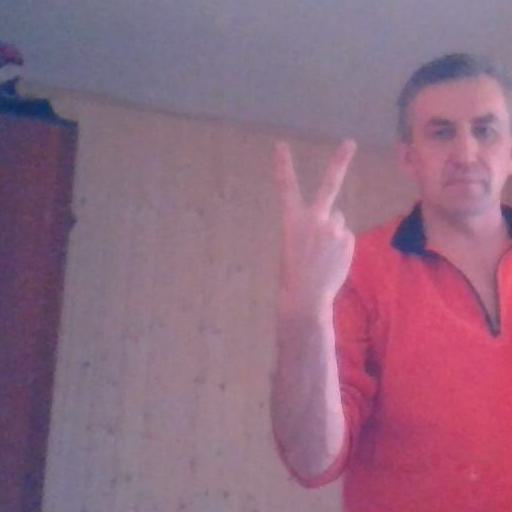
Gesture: peace_inverted